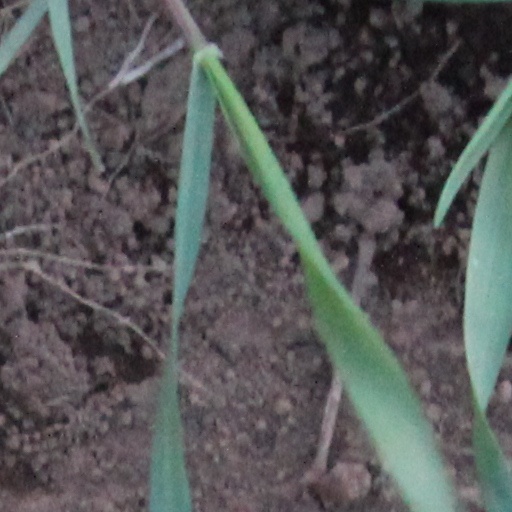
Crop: wheat